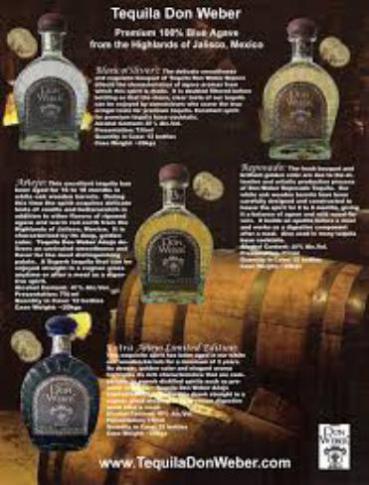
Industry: Food